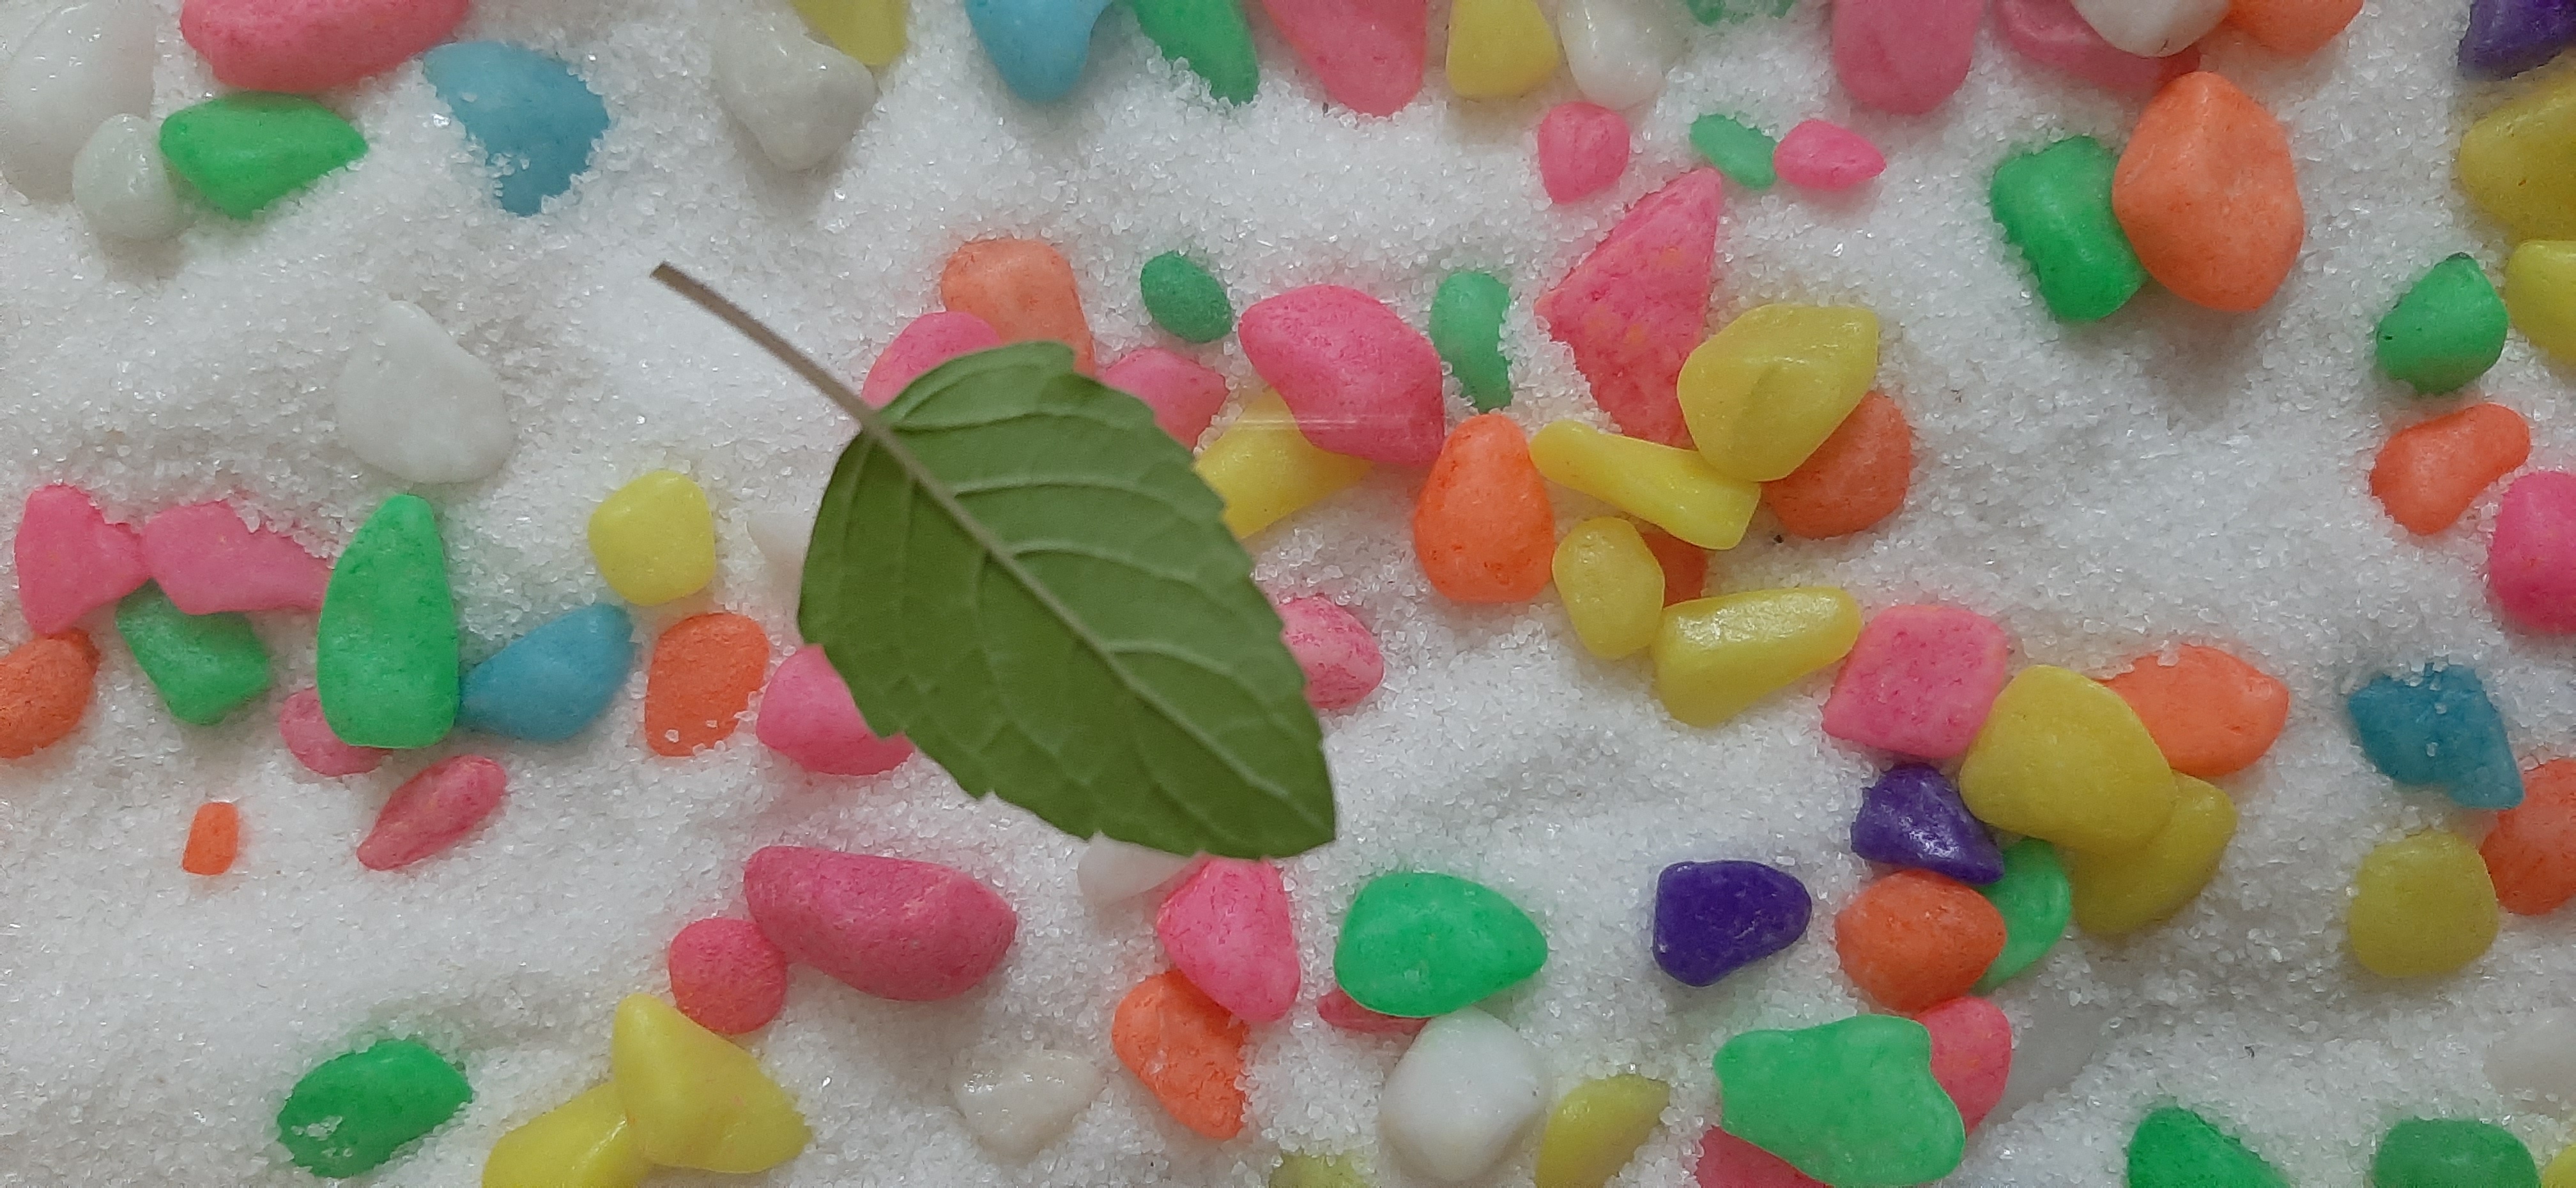
Plant: Tulsi